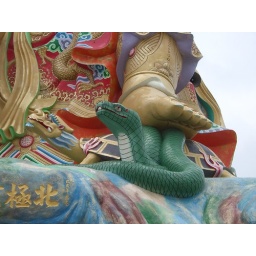
Which is represented by him standing on a turtle and snake.